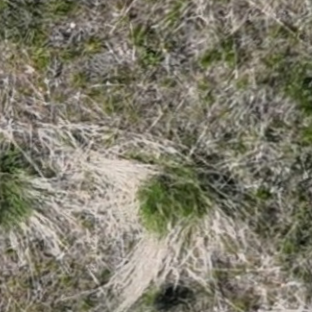
Month: may